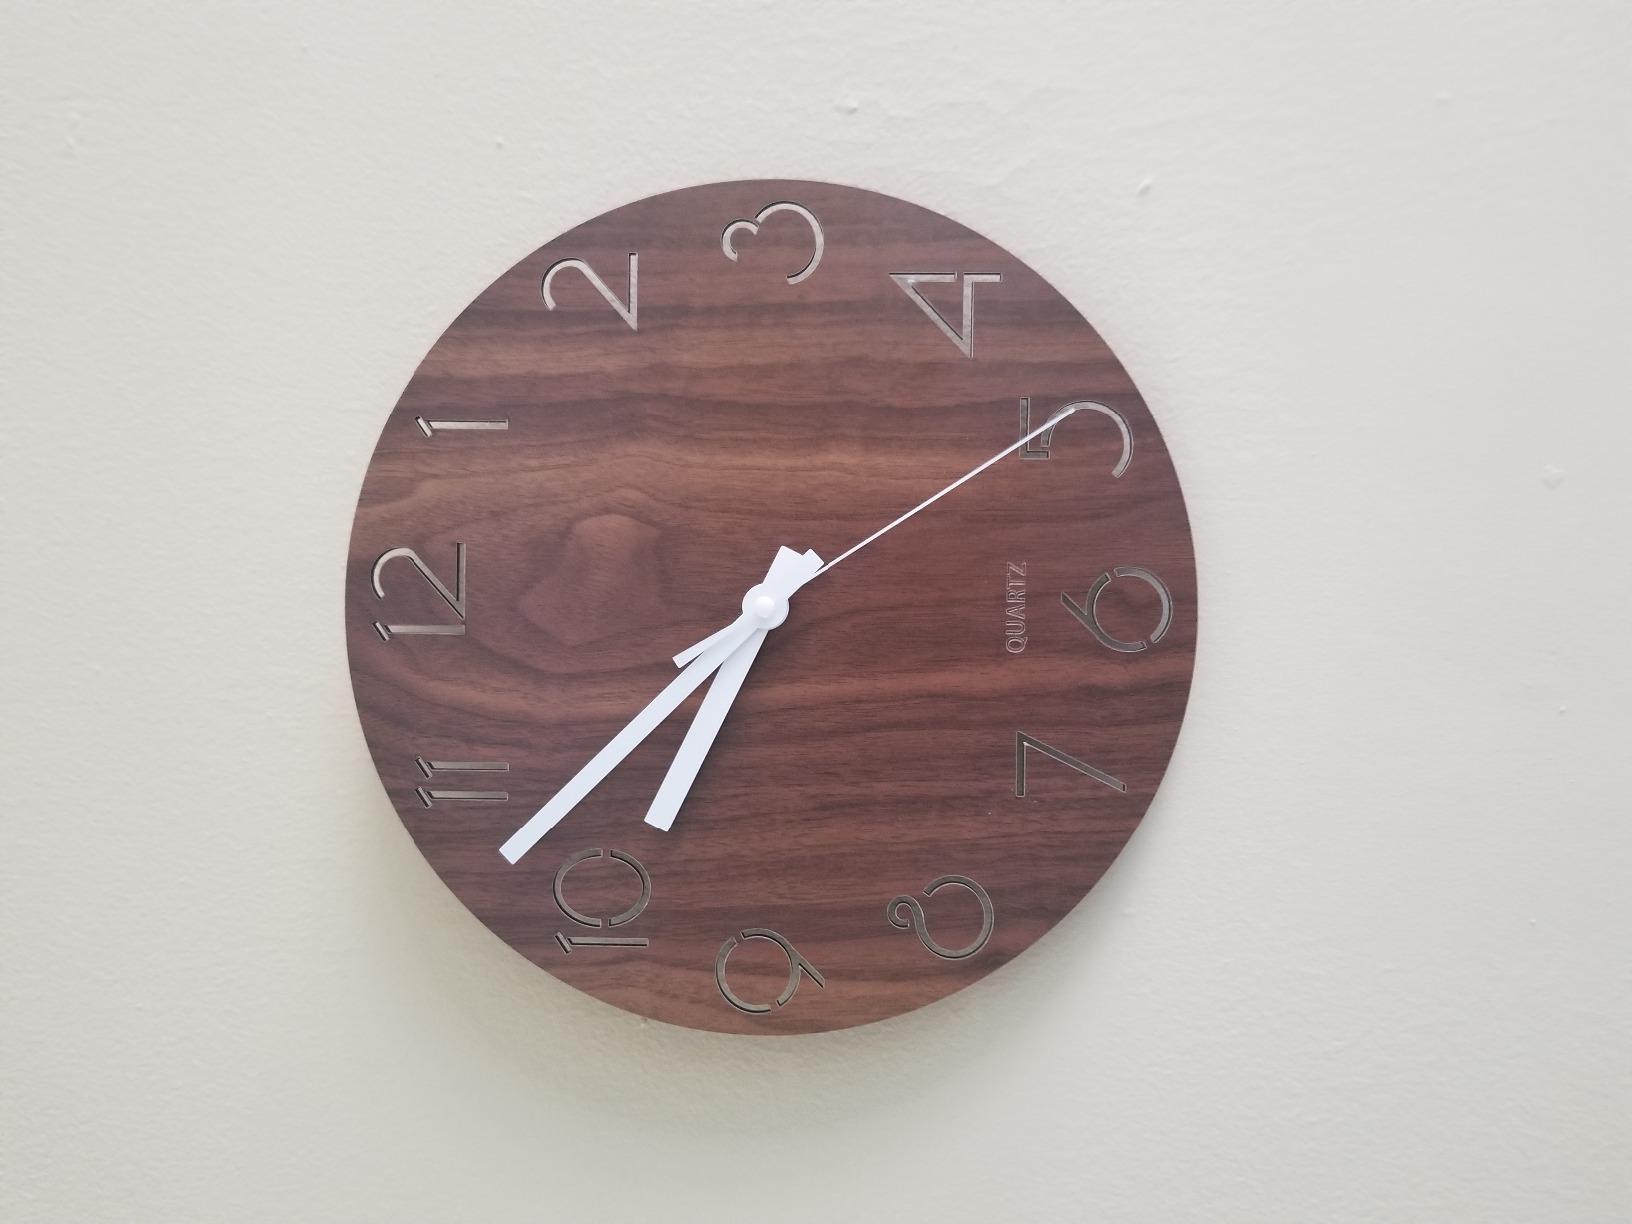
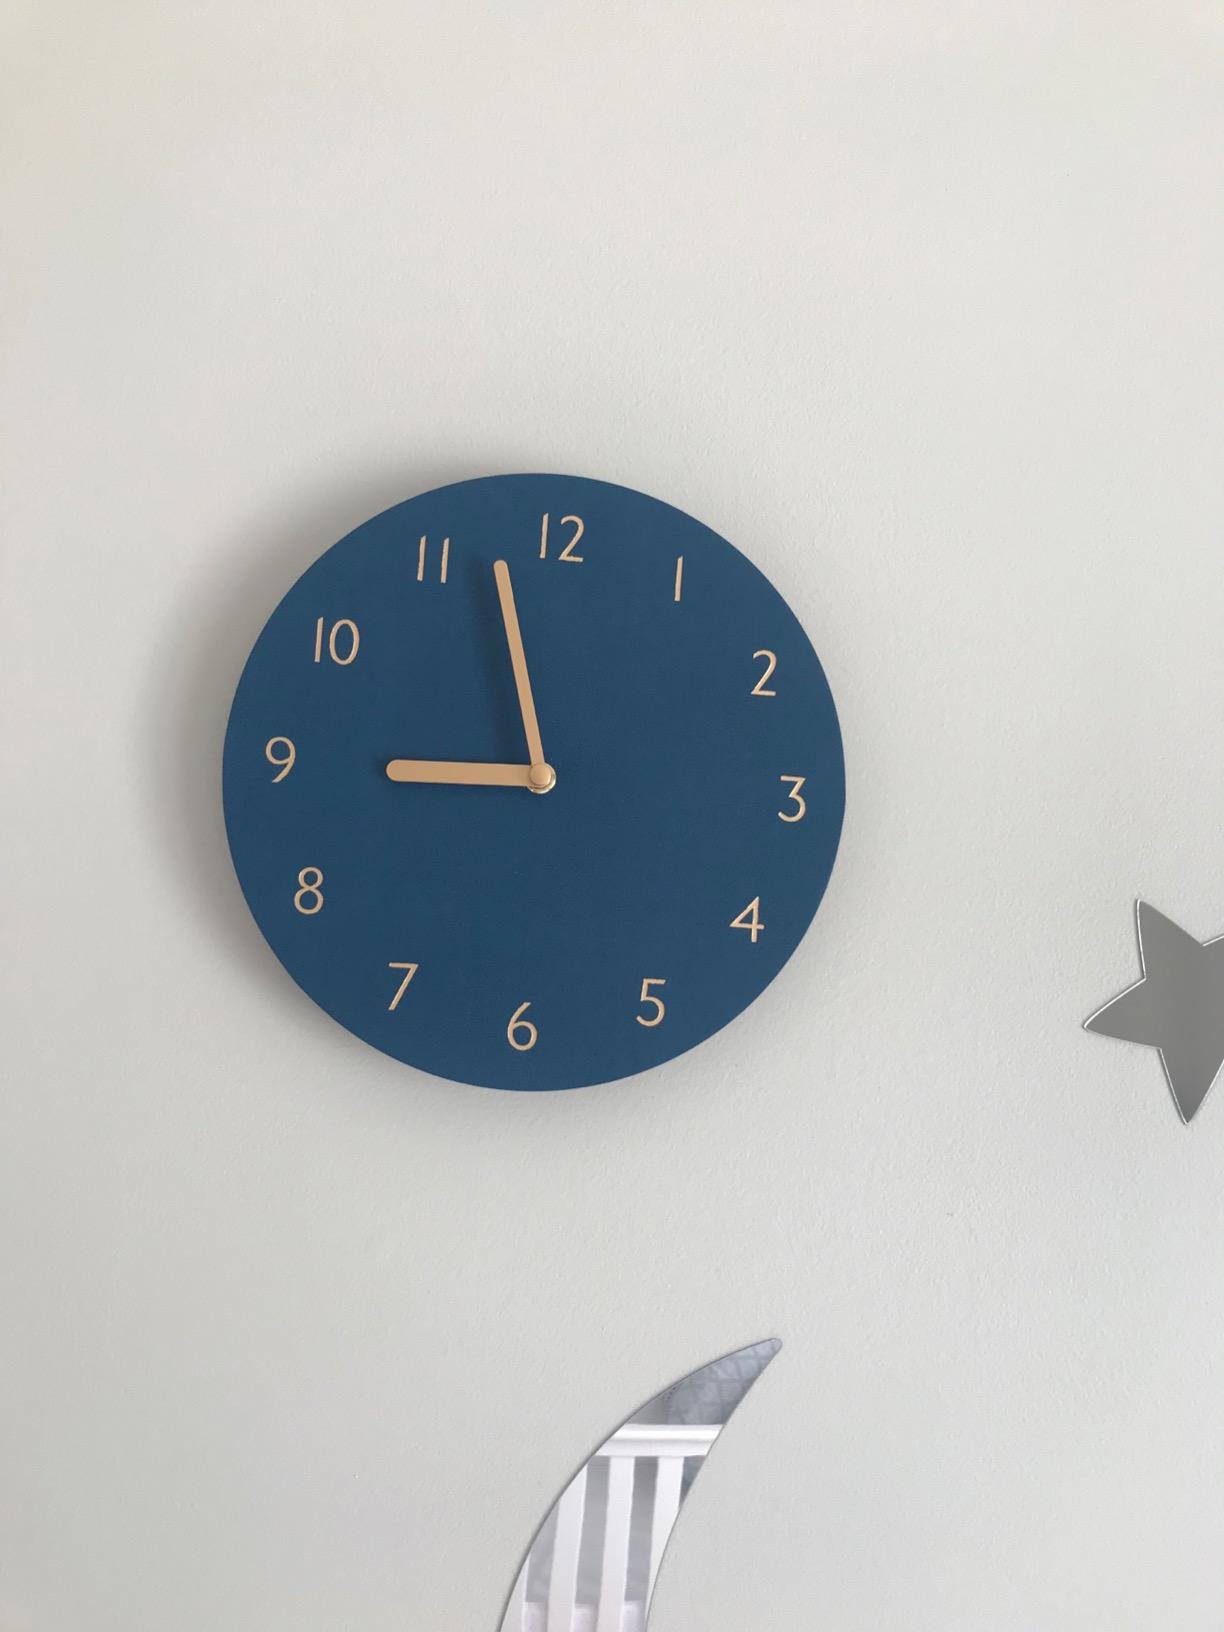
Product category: clock
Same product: no